Jacob Rosted

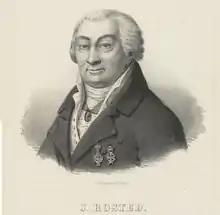
Jacob Rosted

Jacob Rosted (23 October 1750 – 8 October 1833) was a Norwegian educator, editor, and librarian.